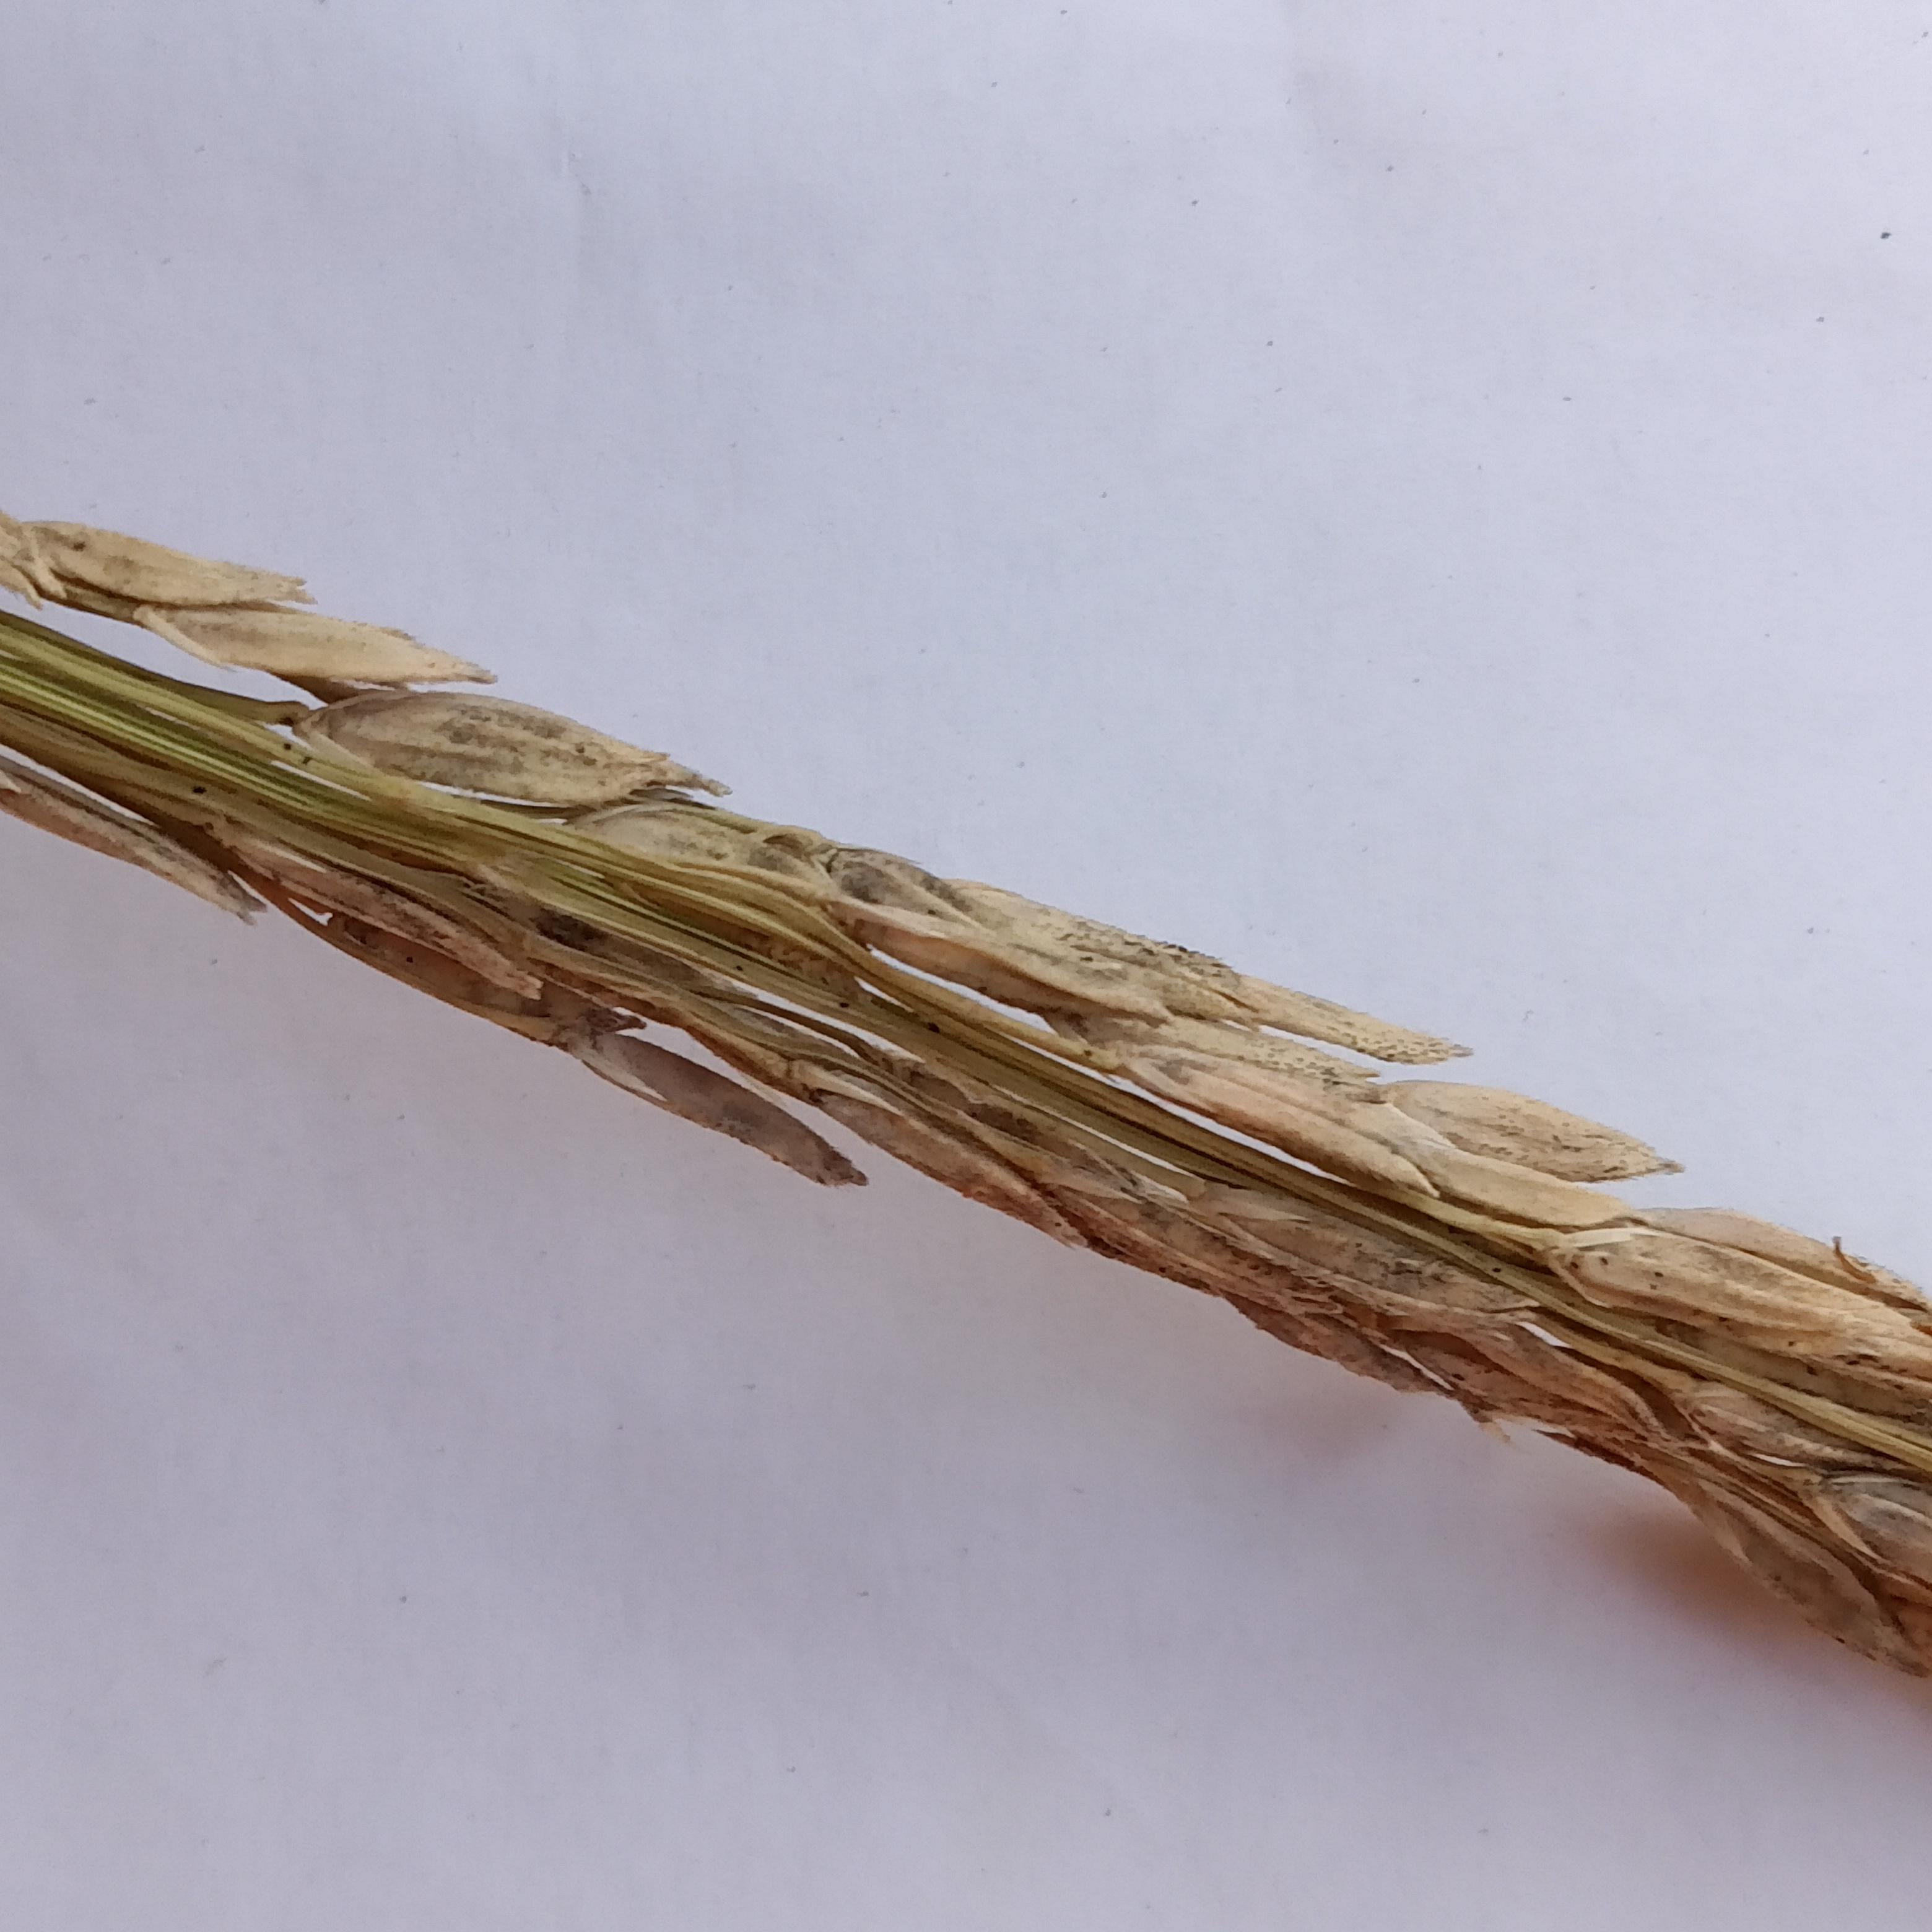
Label: Rice___Neck_Blast